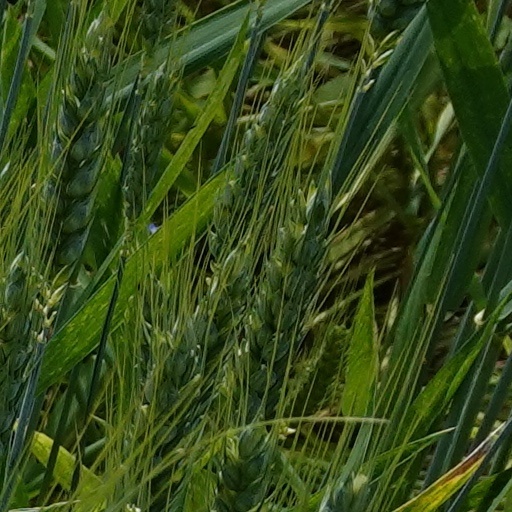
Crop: wheat